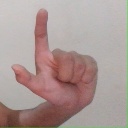
अक्षर: ल